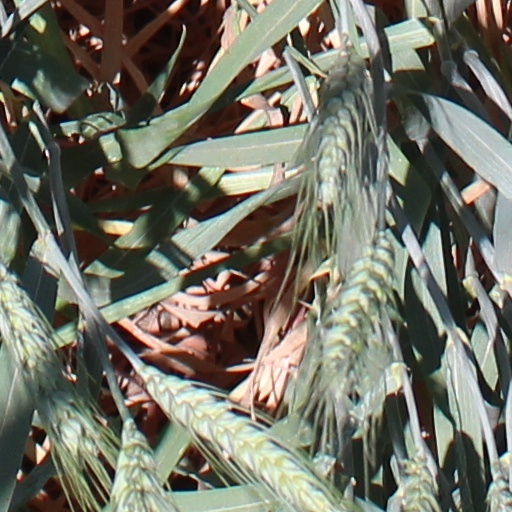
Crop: wheat